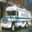
Label: truck